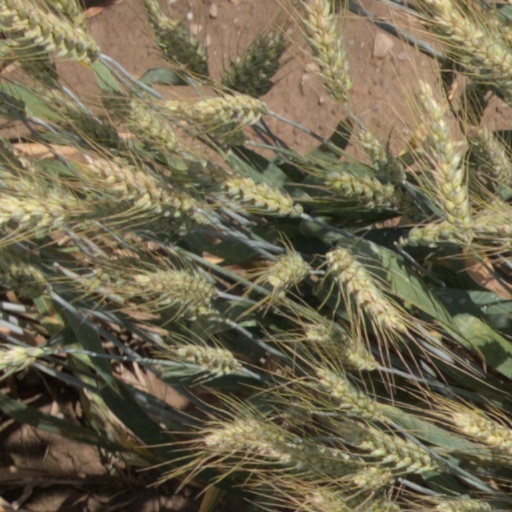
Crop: wheat